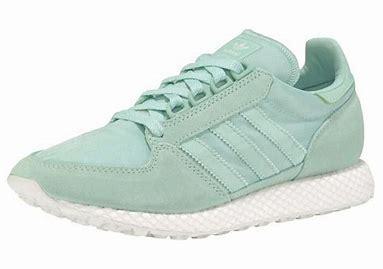
Brand: Adidas
Model: Forest Grove